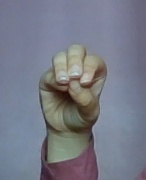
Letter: ha